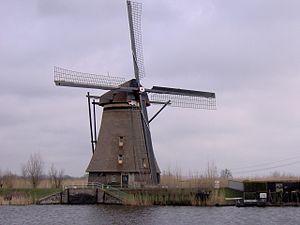
Kinderdijk est un village néerlandais, rattaché à la commune de Molenlanden, au sein de la région naturelle de l'Alblasserwaard. Situé à environ 15 km à l'est de Rotterdam, le village se trouve dans un polder, au confluent de deux rivières, la Lek et la Noord. Au 1ᵉʳ janvier 2012, la population du village s'élevait à 830 habitants.